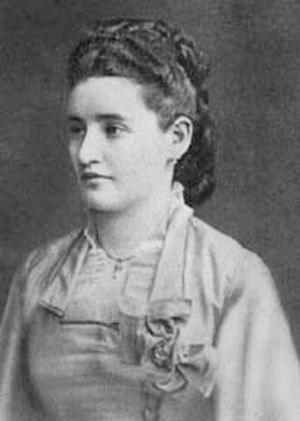
La rêverie est une modification de l'état de veille d'un individu sous la forme d'un détachement mental momentané de son environnement réel immédiat. C'est une sorte de « rêve éveillé ».
Sigmund Freud [sigmund fʁ̥øːd] ou [fʁœjd], né Sigismund Schlomo Freud le 6 mai 1856 à Freiberg et mort le 23 septembre 1939 à Londres, est un neurologue autrichien, fondateur de la psychanalyse.
Bertha Pappenheim, née à Vienne le 27 février 1859 et morte à Neu-Isenburg le 28 mai 1936, est considérée comme la fondatrice du travail social en Allemagne. Militante féministe, elle fonde la Ligue des femmes juives et lutte contre la prostitution. Elle est connue dans l'histoire de la psychanalyse sous le pseudonyme d'« Anna O. ».